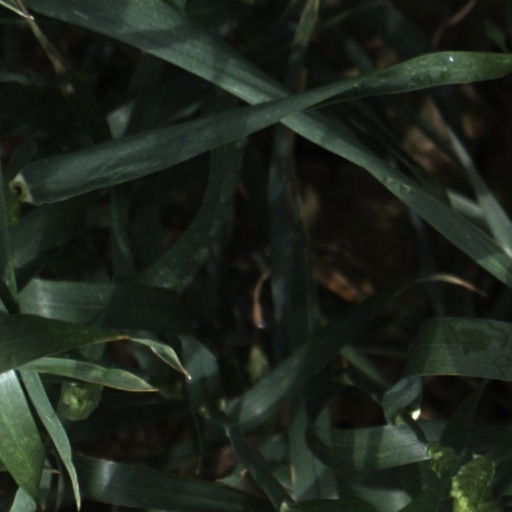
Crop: wheat